Dario Franchitti

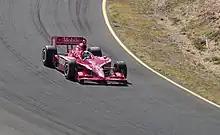
Franchitti during qualifying for the 2010 Indy Grand Prix of Sonoma

Franchitti considered returning to IndyCar while spectating the 2008 Indianapolis 500. The introduction of new road and street circuits (particularly the Grand Prix of Toronto) to the IndyCar Series following the unification of the Champ Car World Series and the IRL sanctioning bodies in 2008 renewed Franchitti's interest in open-wheel racing. Therefore, he signed a multi-year contract with CGR to replace Wheldon starting from the 2009 season. Franchitti wanted to join CGR's No. 41 NASCAR Cup Series team before being reminded of the capability of IndyCars.